Cirrhosis

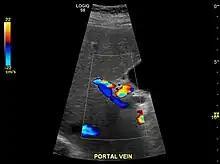
Hepatofugal (non-forward) flow in portal vein

The liver plays a vital role in many metabolic processes in the body, including protein synthesis, detoxification, nutrient storage (such as glycogen), platelet production, and clearance of bilirubin. With progressive liver damage, hepatocyte death, and replacement of functional liver tissue with fibrosis in cirrhosis, these processes are disrupted. This leads to many of the metabolic derangements and symptoms seen in cirrhosis.